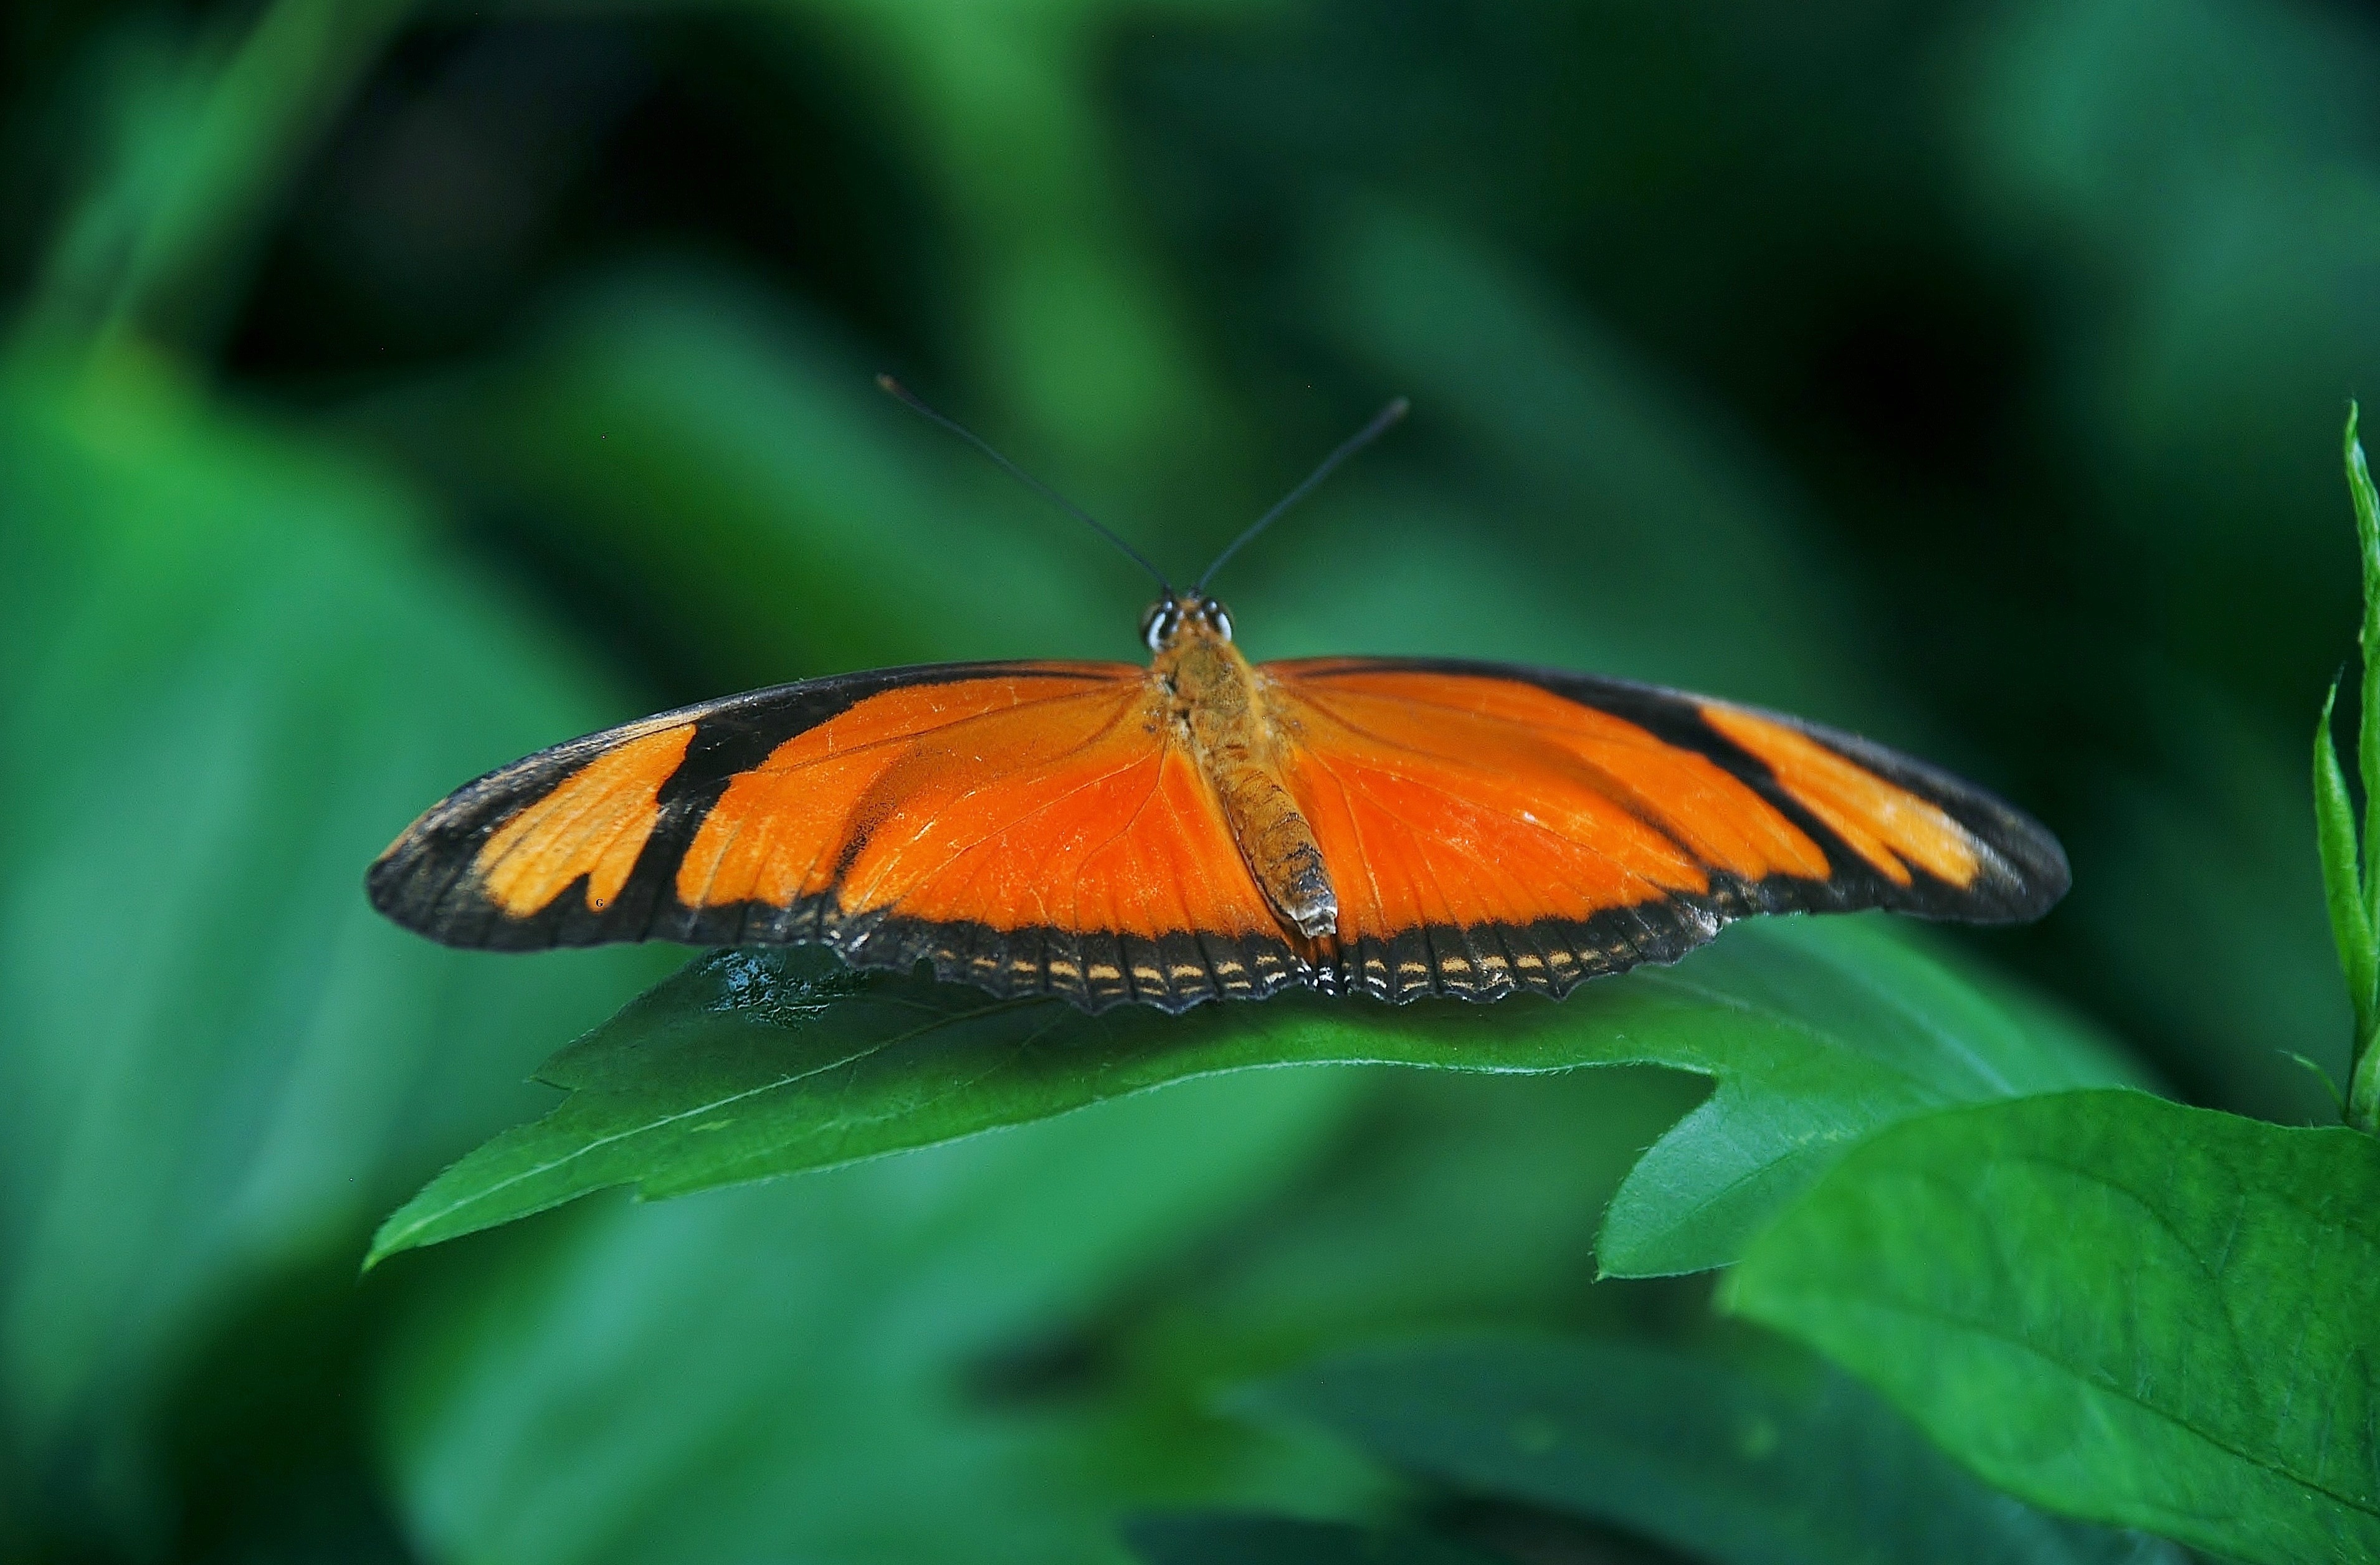
nature, wing, leaf, flower, petal, animal, orange, green, insect, bug, butterfly, colorful, flora, fauna, invertebrate, caterpillar, close up, monarch butterfly, common, macro photography, arthropod, pollinator, moths and butterflies, lycaenid, brush footed butterfly